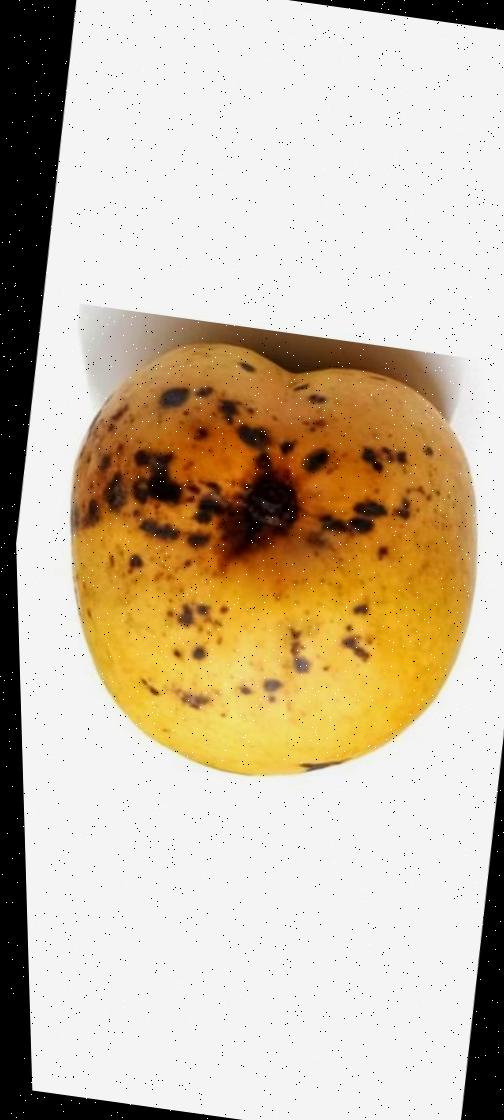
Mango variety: Bari-11